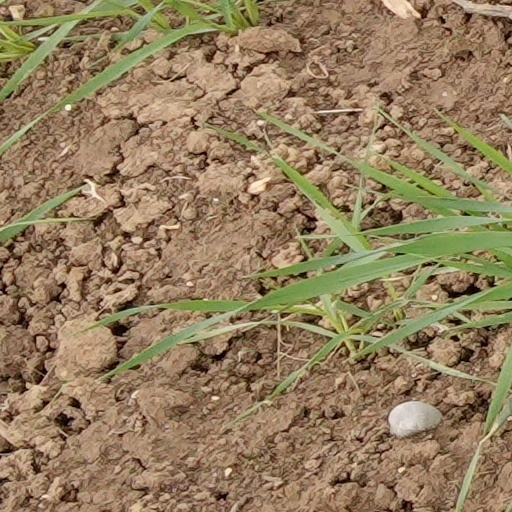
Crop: wheat